Capitalism

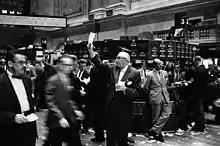
The New York stock exchange traders' floor (1963)

Broader processes of globalization carried capitalism across the world. By the beginning of the nineteenth century, a series of loosely connected market systems had come together as a relatively integrated global system, in turn intensifying processes of economic and other globalization. Late in the 20th century, capitalism overcame a challenge by centrally-planned economies and is now the encompassing system worldwide, with the mixed economy as its dominant form in the industrialized Western world.